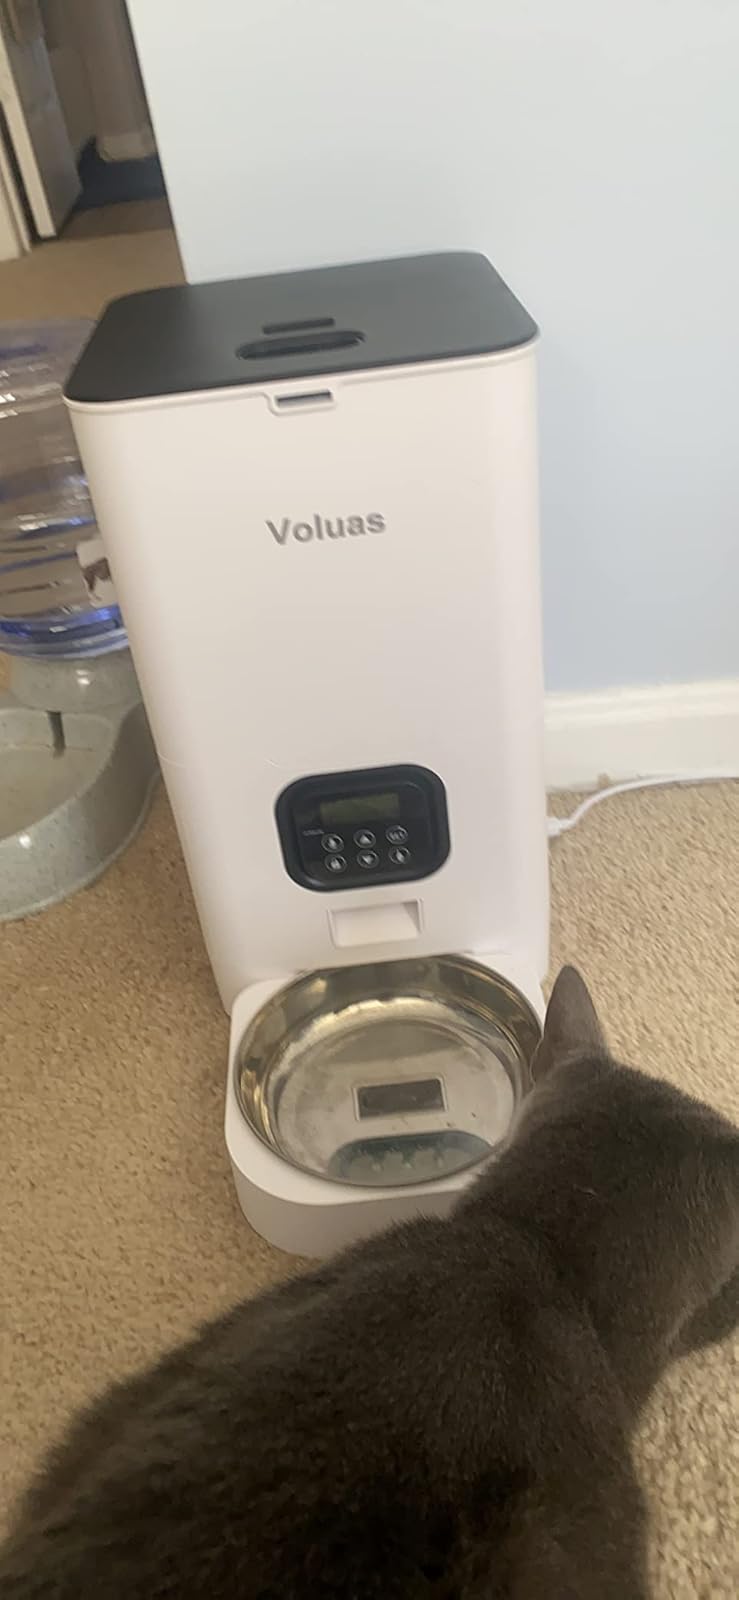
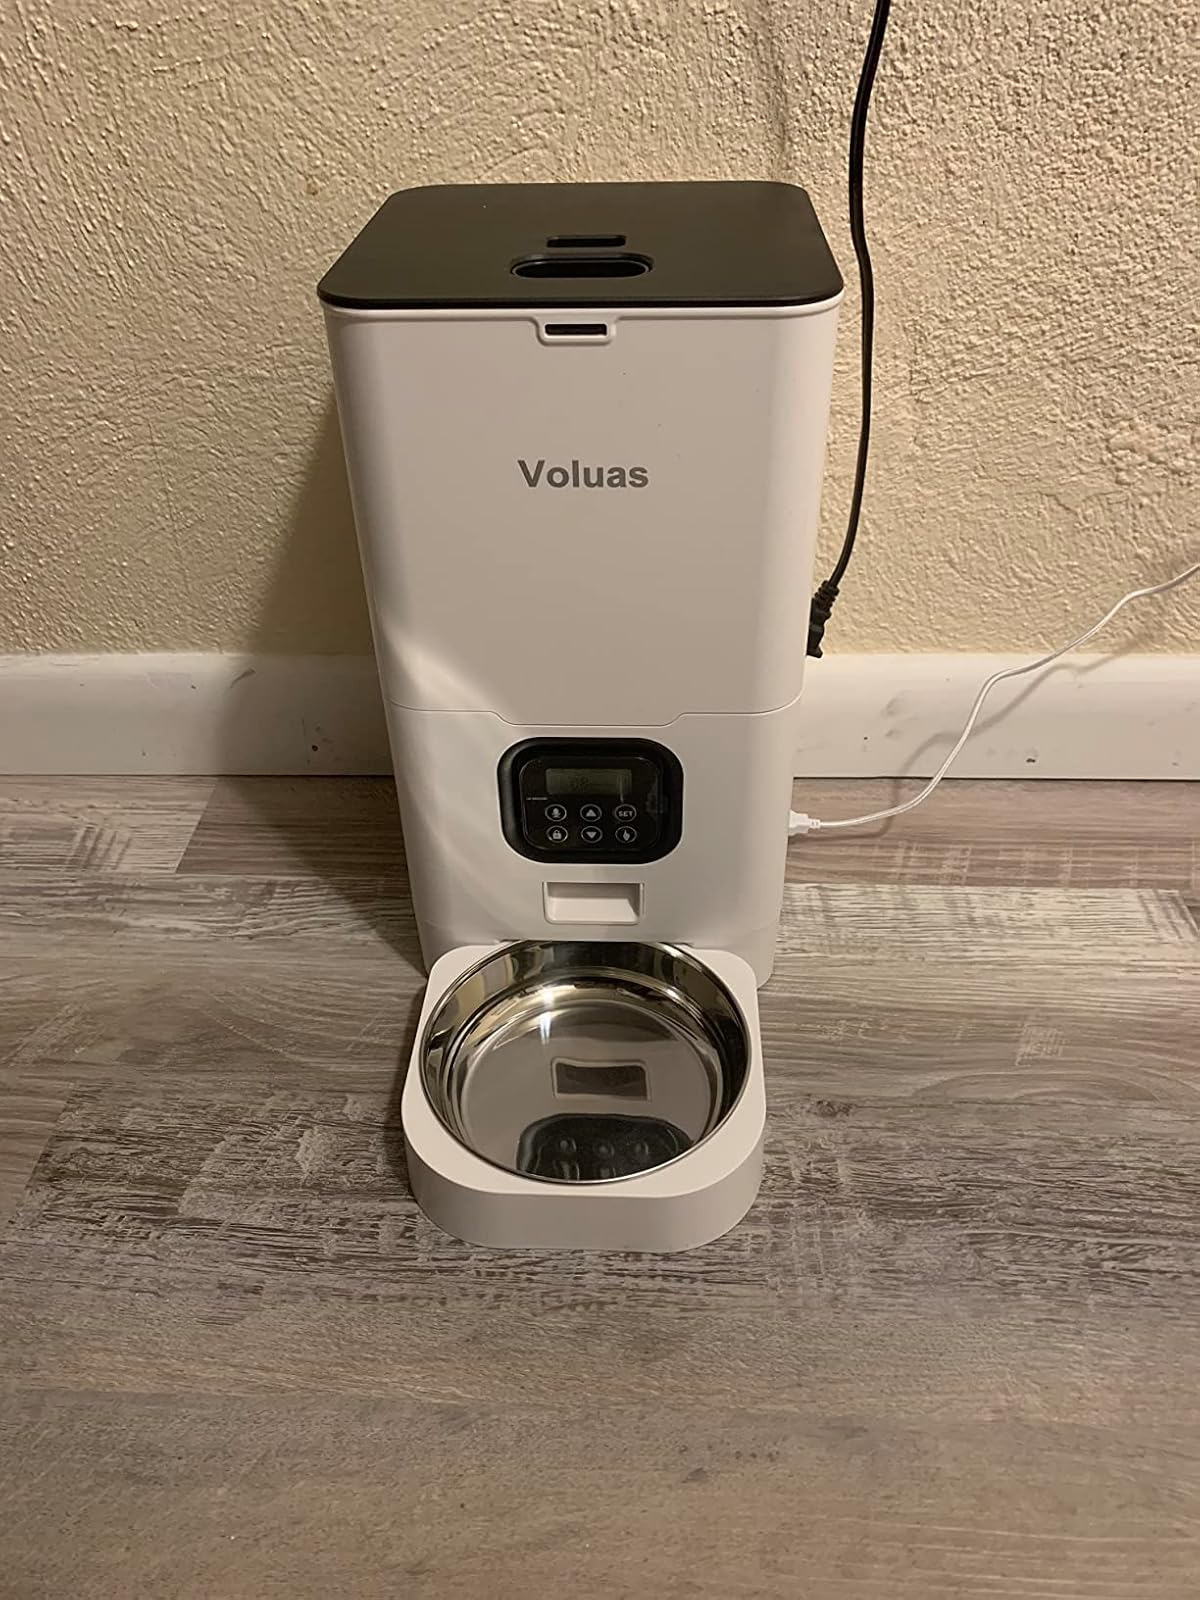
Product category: items_feeder
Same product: yes